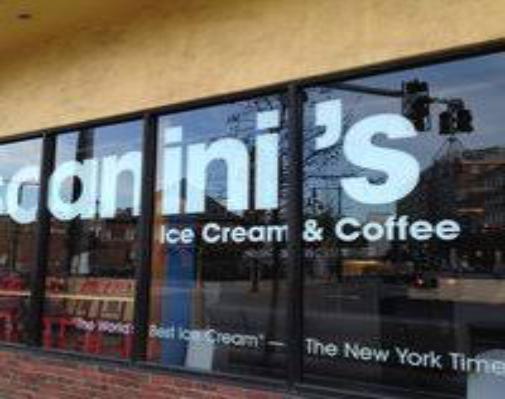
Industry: Food